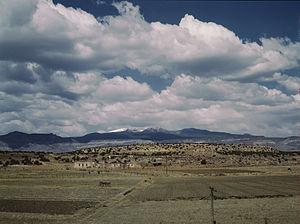
Aux États-Unis, une réserve indienne est un territoire réservé aux tribus nord-amérindiennes et géré par le Bureau des affaires indiennes, dépendant du département de l'Intérieur des États-Unis. Il y a environ 310 réserves indiennes aux États-Unis, ce qui ne correspond pas à l'intégralité des 550 tribus reconnues dans le pays car certains peuples n'ont pas de réserve, d'autres en ont plus d'une, et d'autres encore partagent leur occupation. La superficie et la population des réserves sont très disparates. La plupart des réserves se situent à l'ouest du Mississippi.